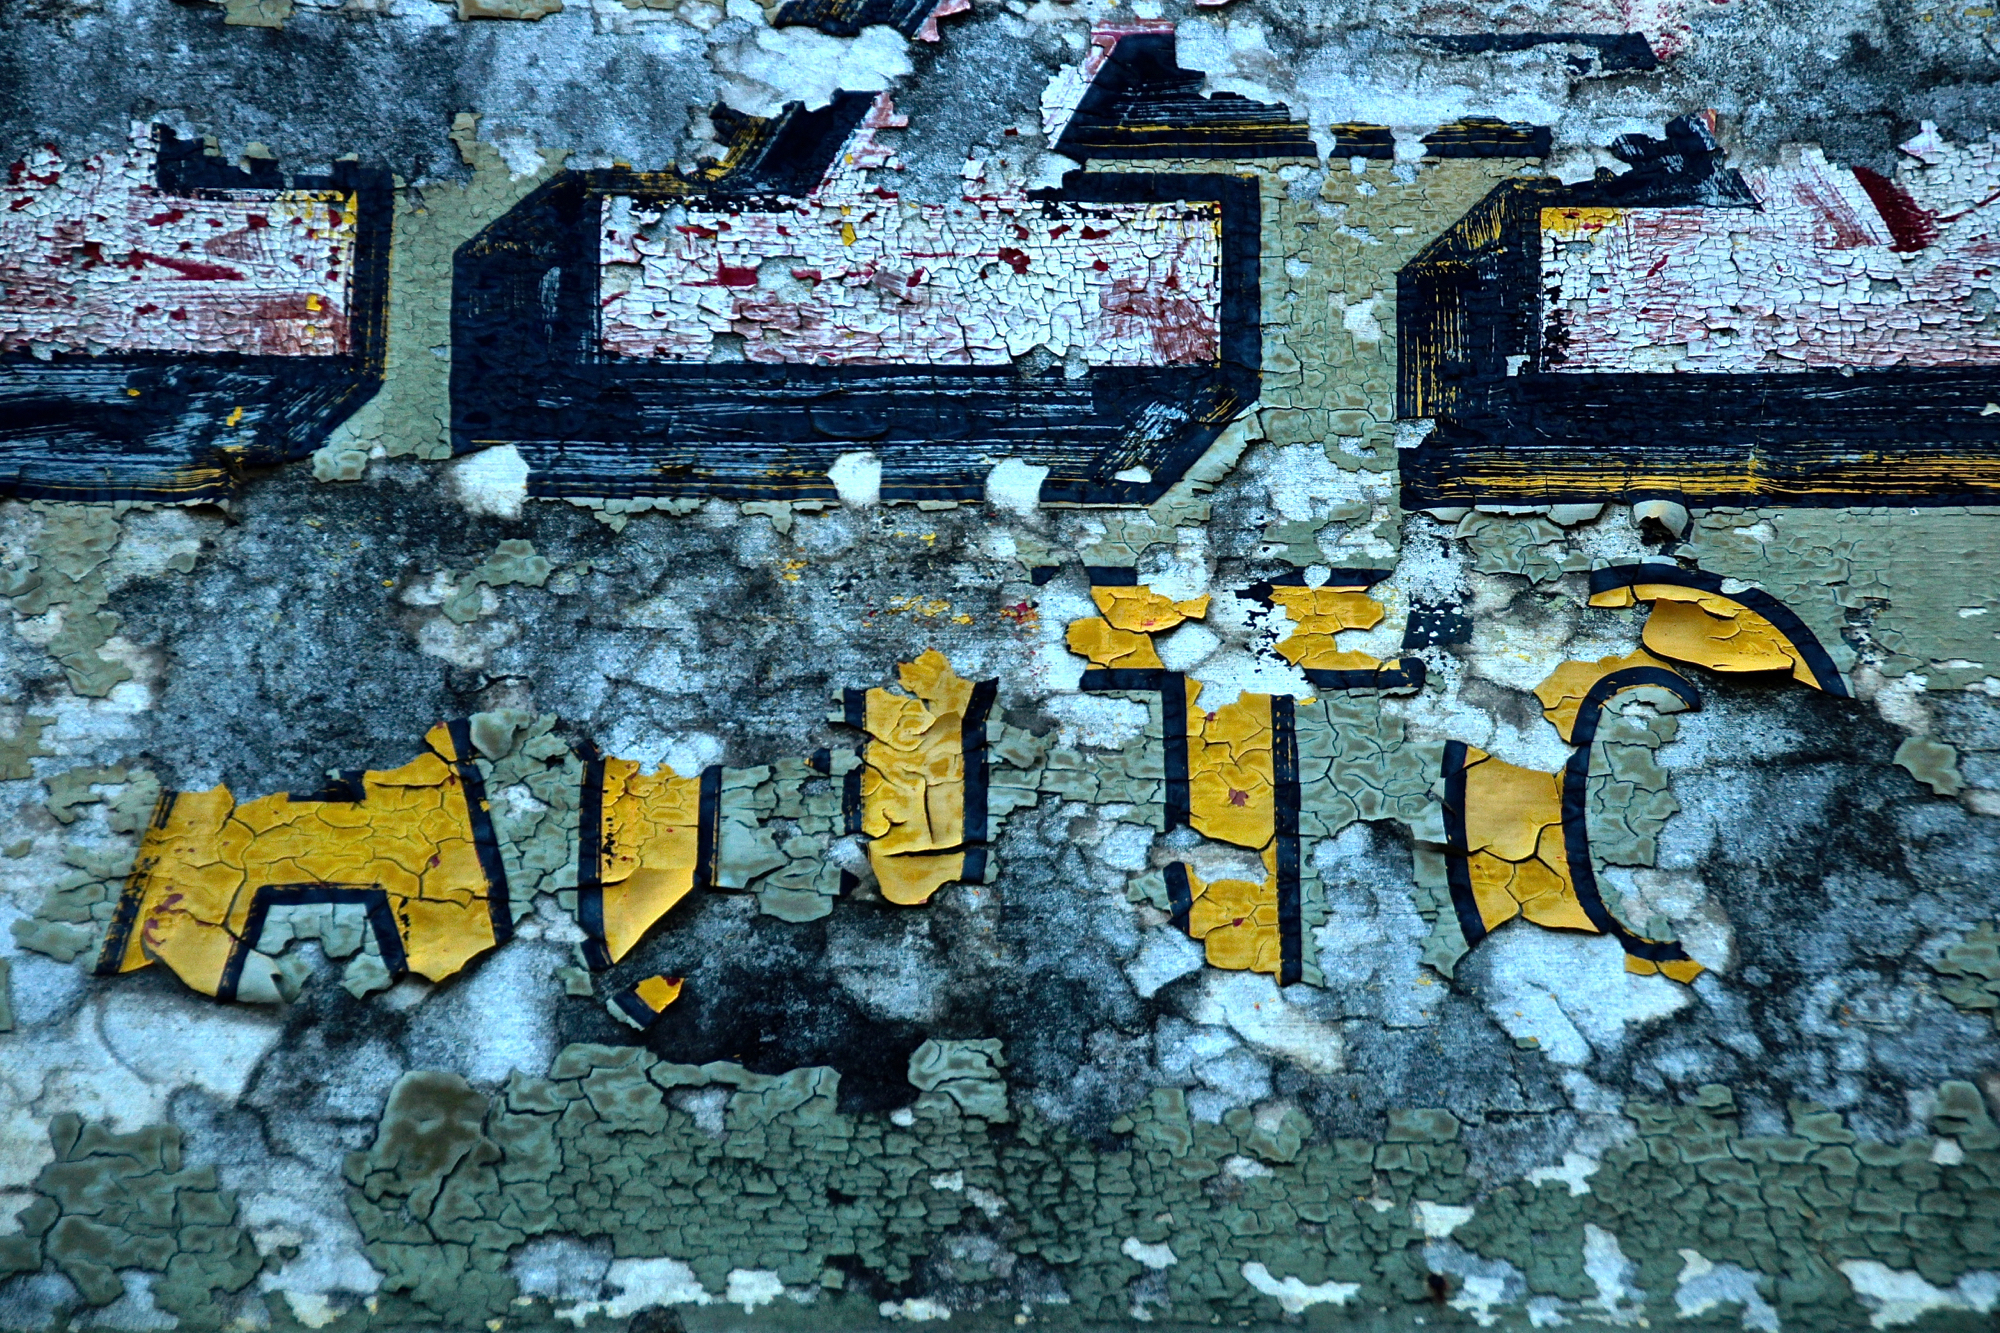
number, wall, graffiti, street art, font, art, radiator, signs, ghost, marco, urban area